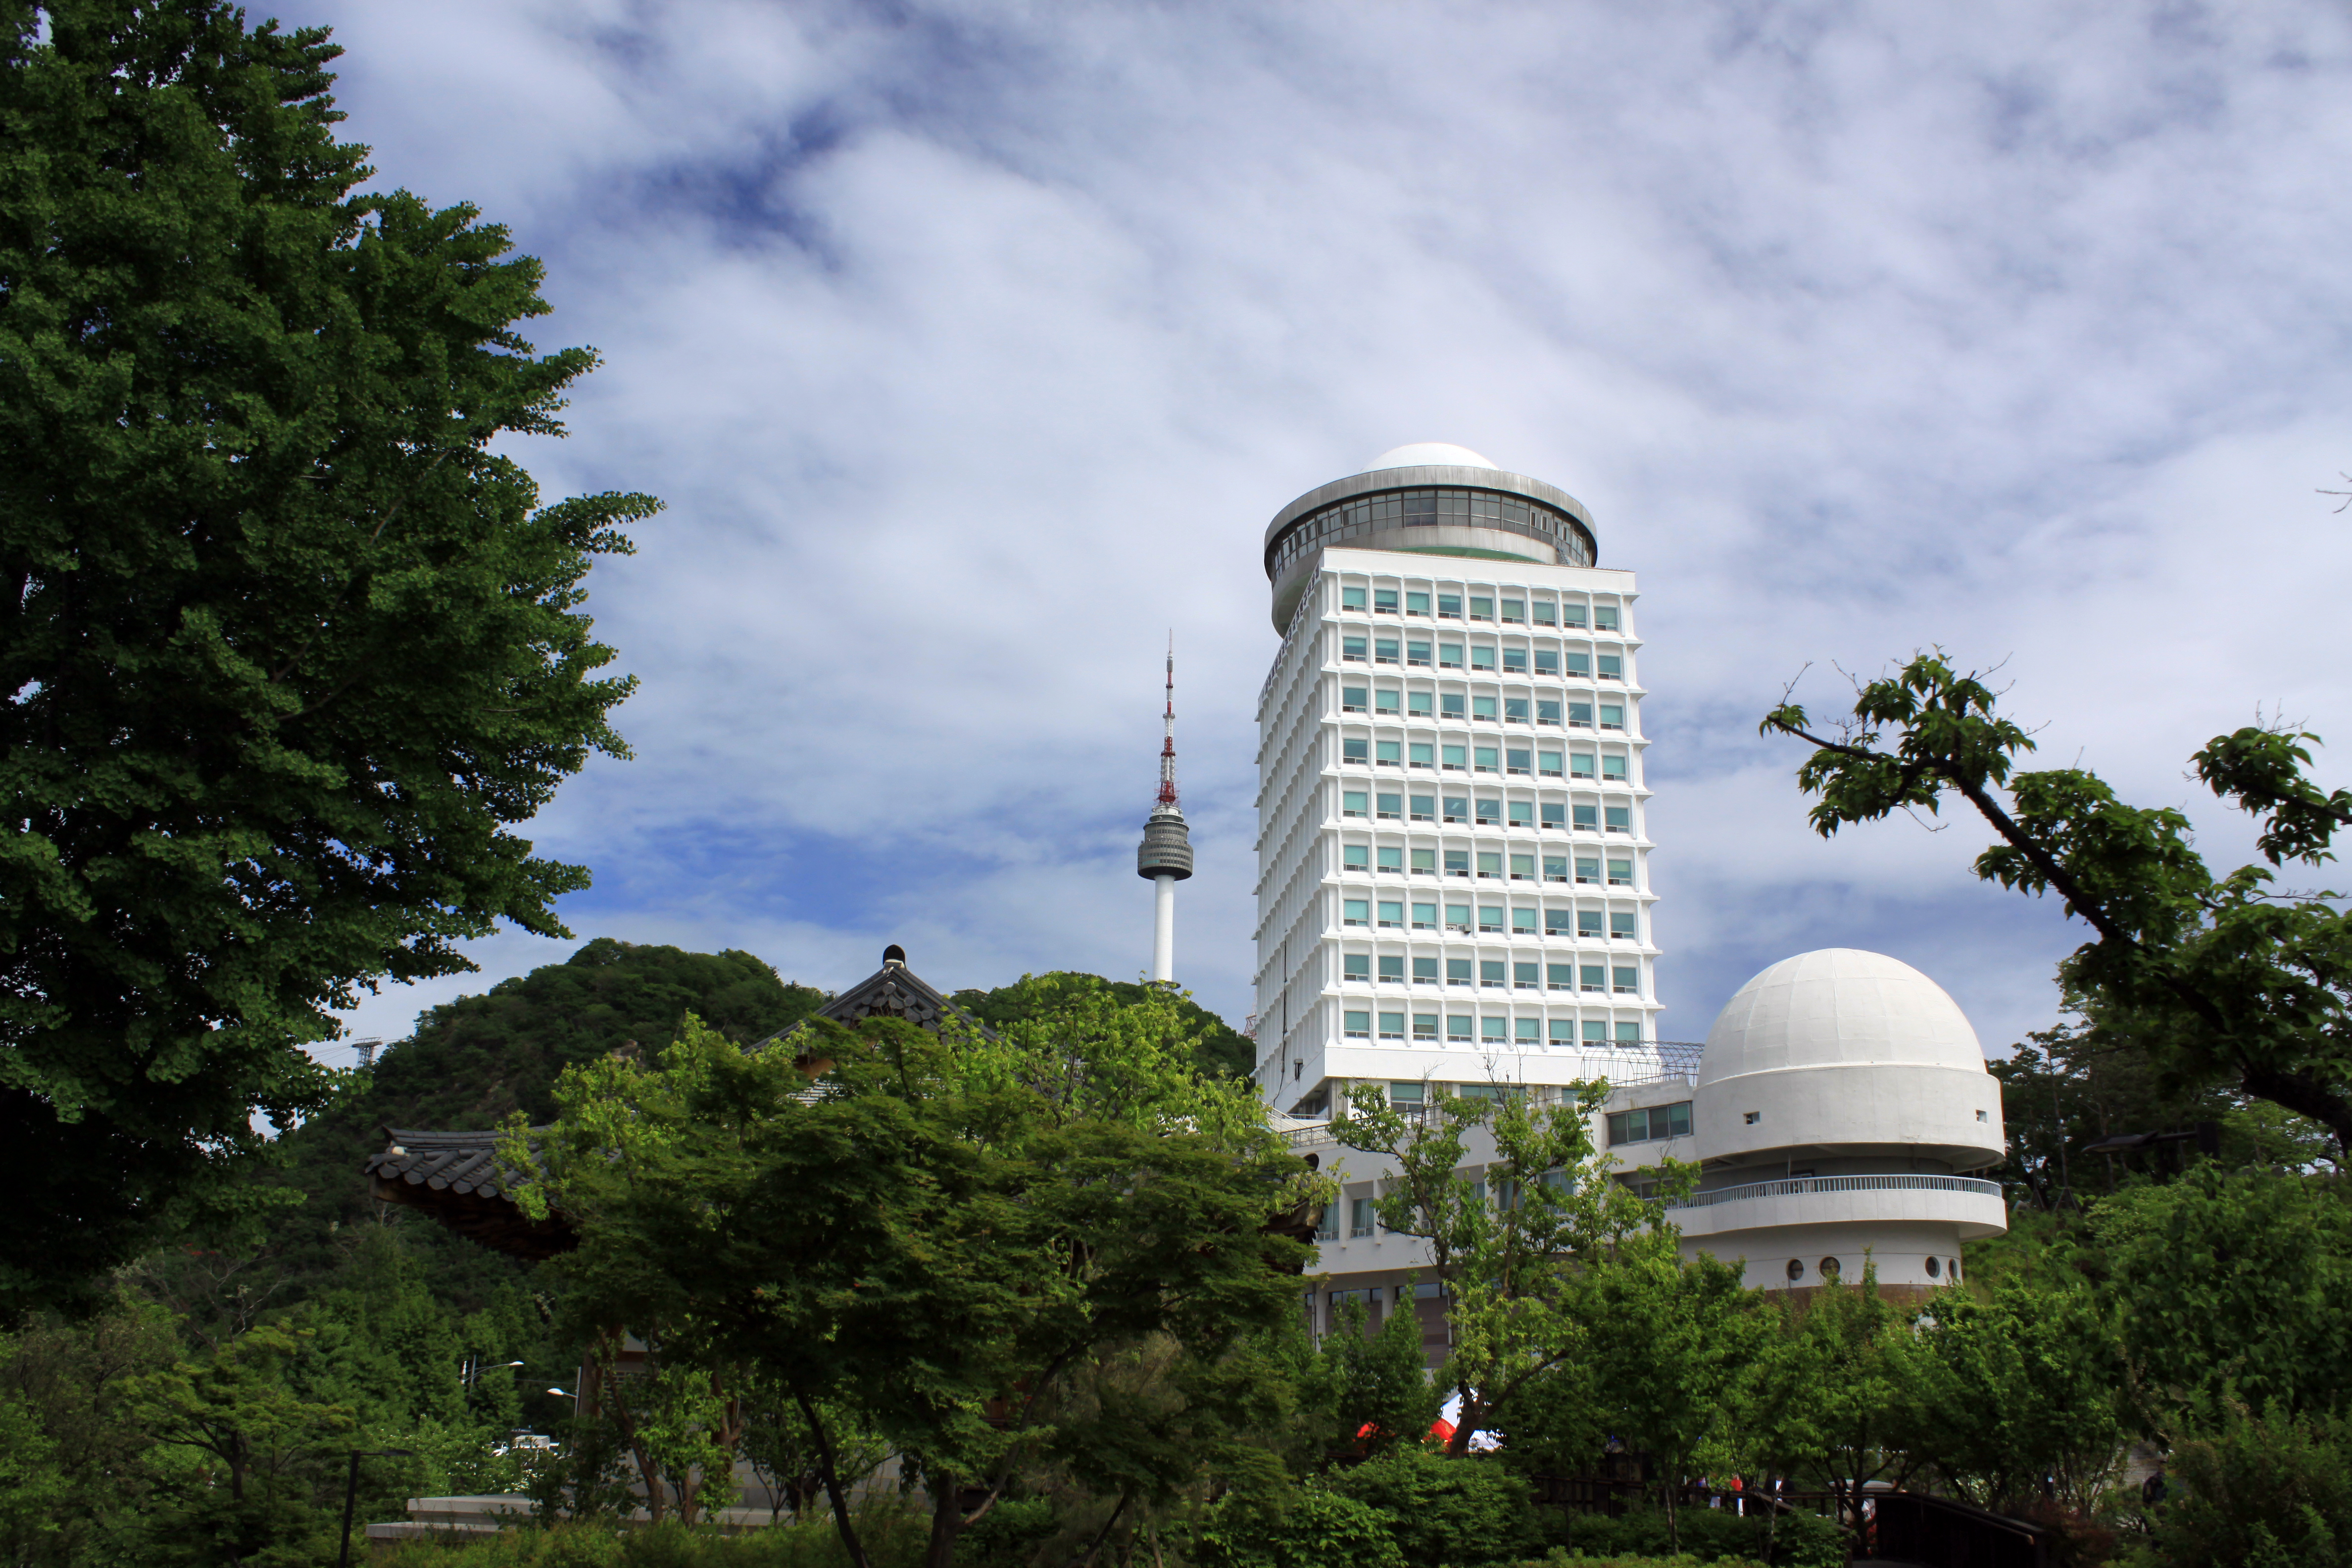
n tower, Bldg, sky, cloud, summer, architecture, building, metropolitan area, daytime, city, tower block, landmark, skyscraper, urban area, human settlement, tower, tree, condominium, botany, real estate, corporate headquarters, commercial building, plant, landscape, skyline, world, headquarters, downtown, house, facade, estate, tourism, mixed use